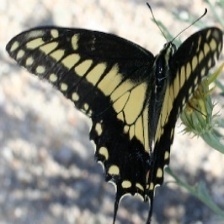
Species: INDRA SWALLOW